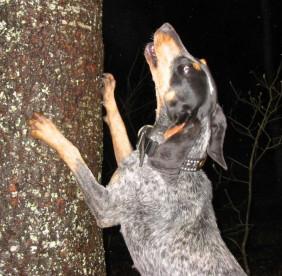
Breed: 217-n000050-bluetick